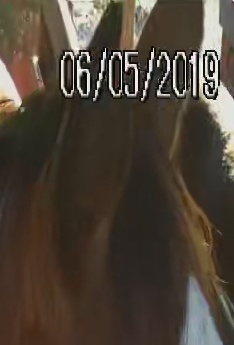
Face region: ears (position_of_ears)
Pain indicator: not_present